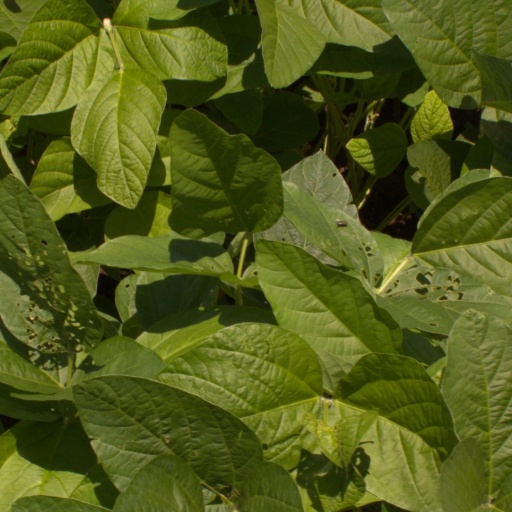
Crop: soybean